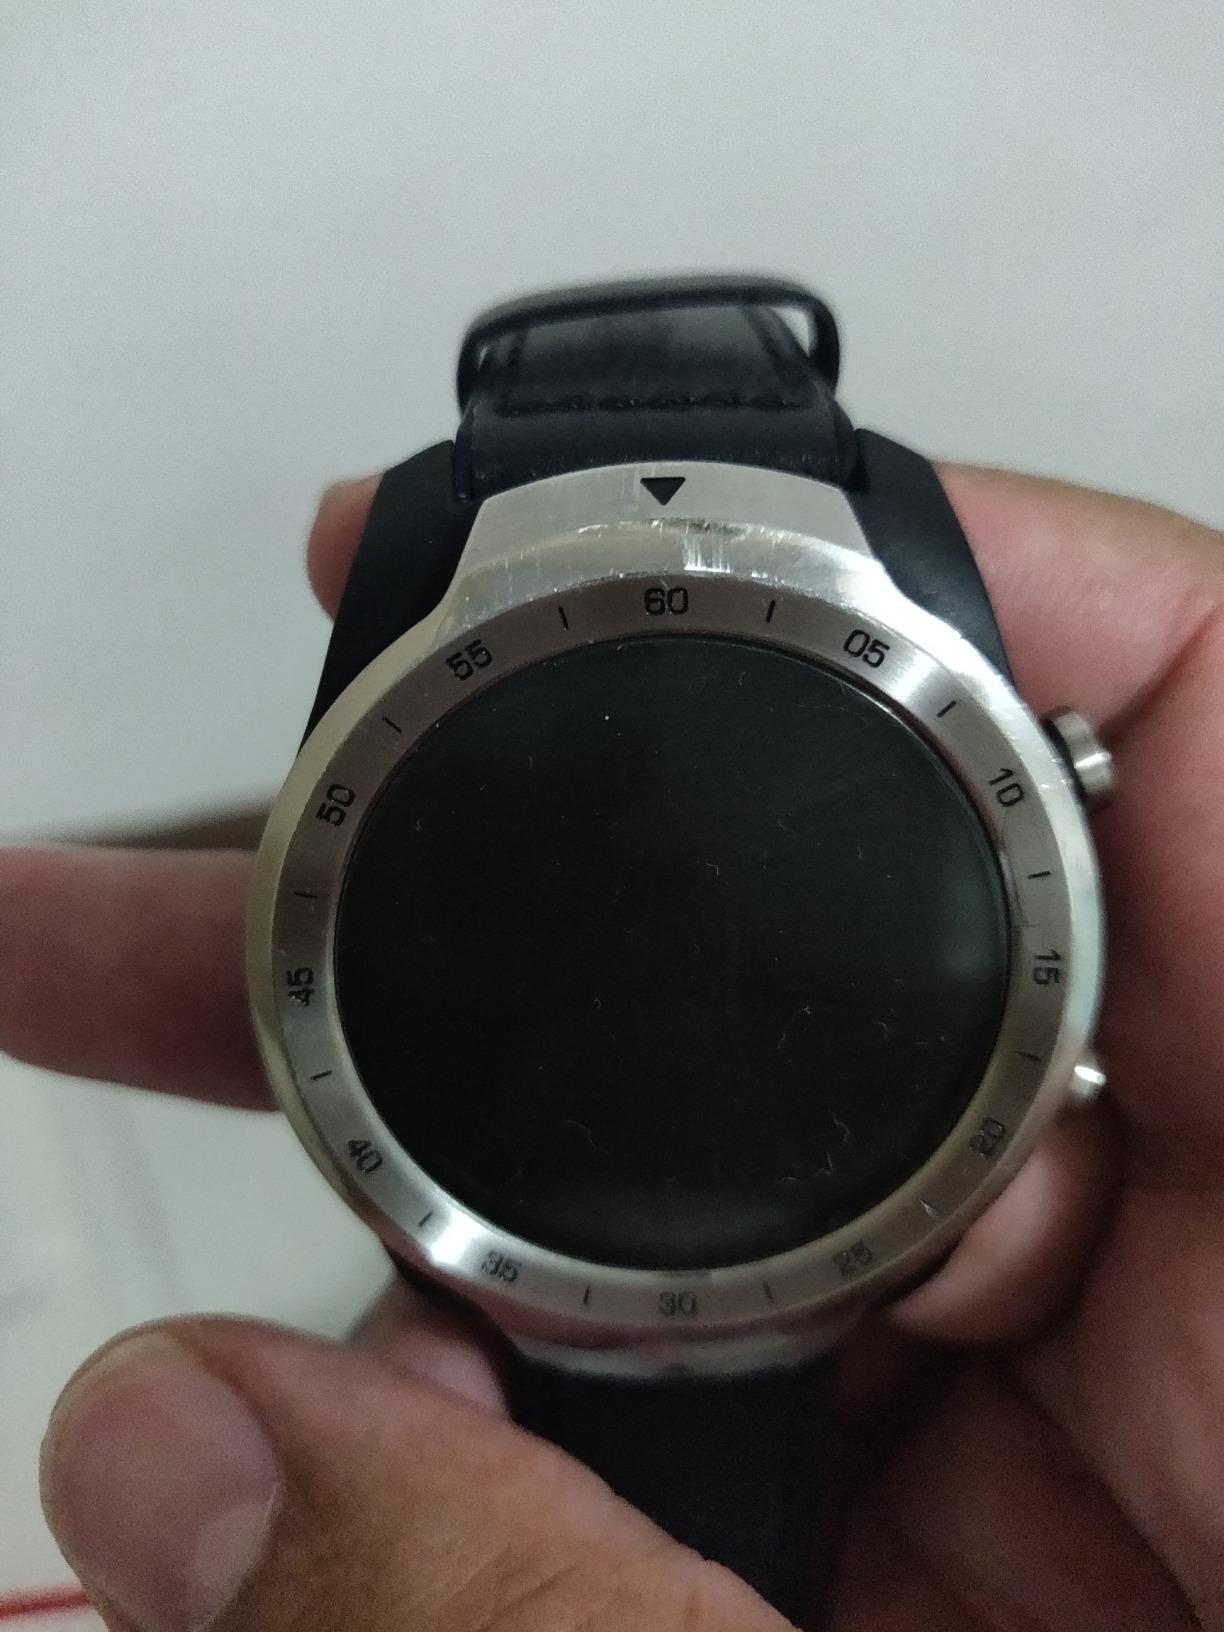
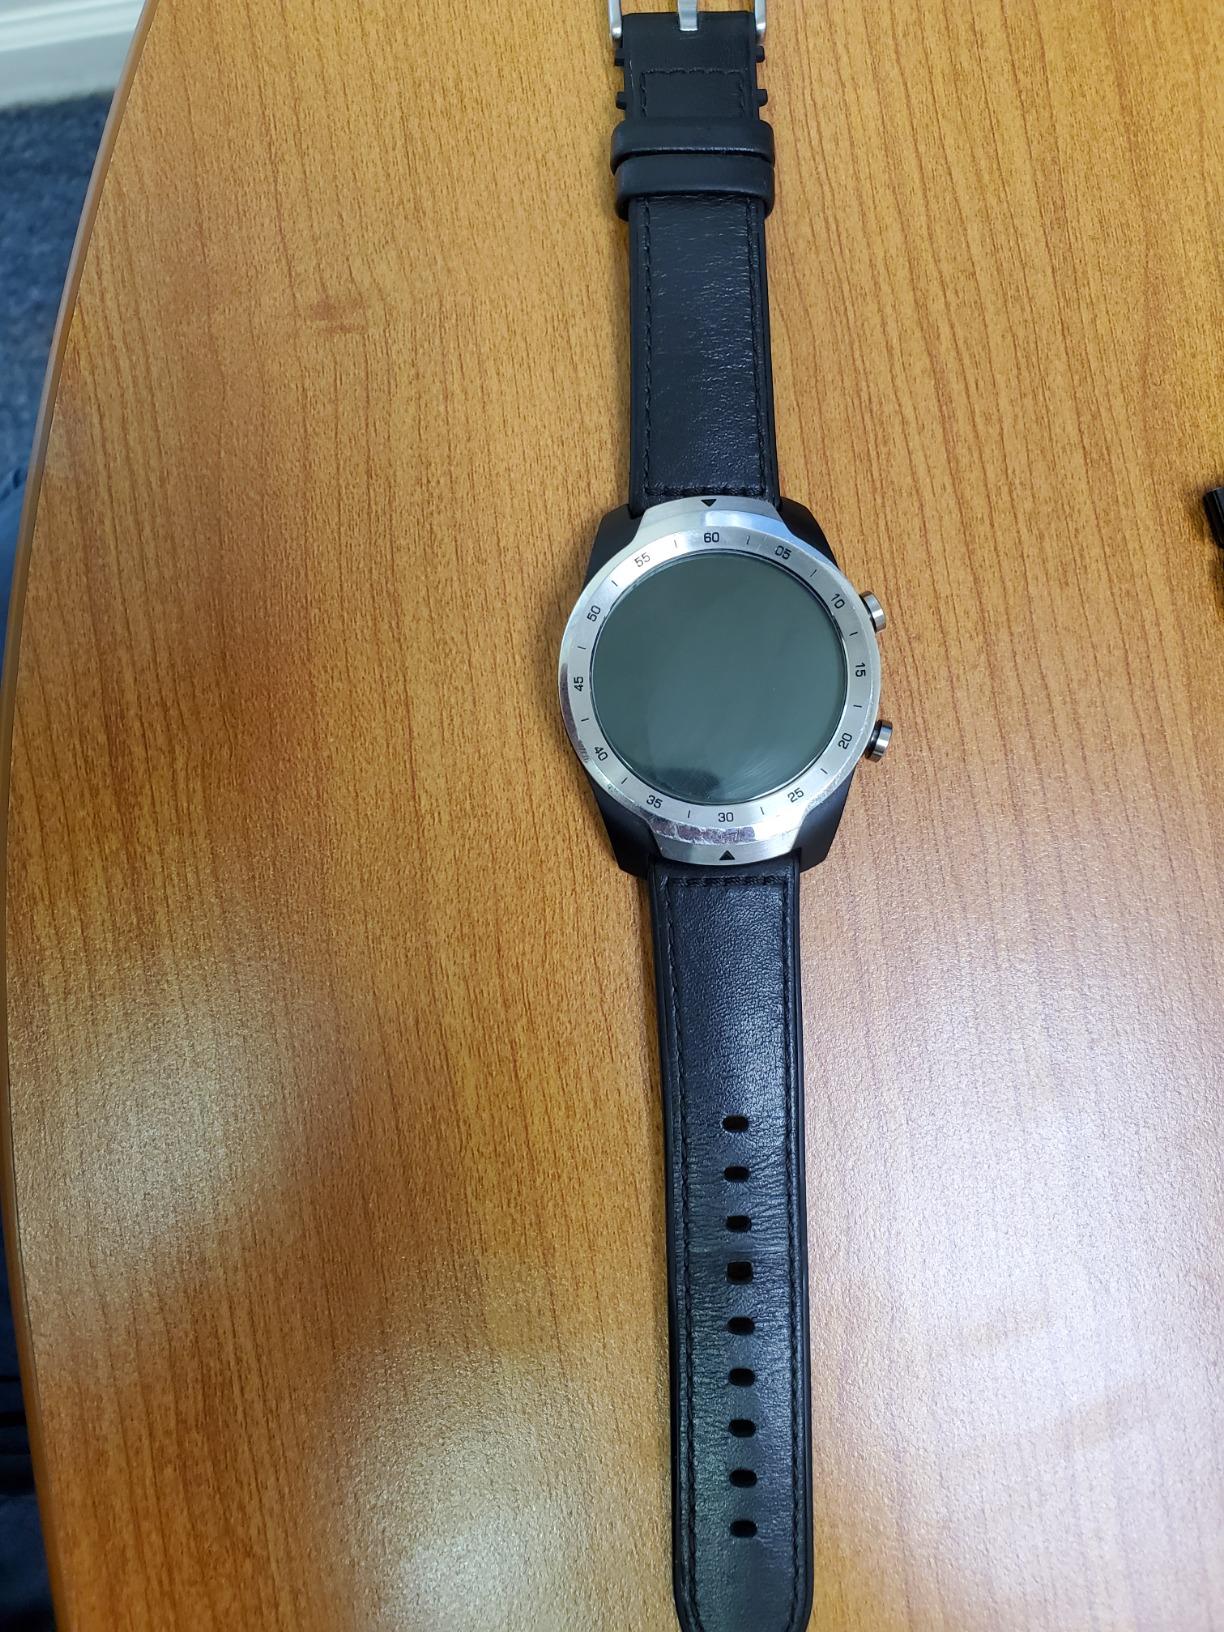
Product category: smartwatch
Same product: yes